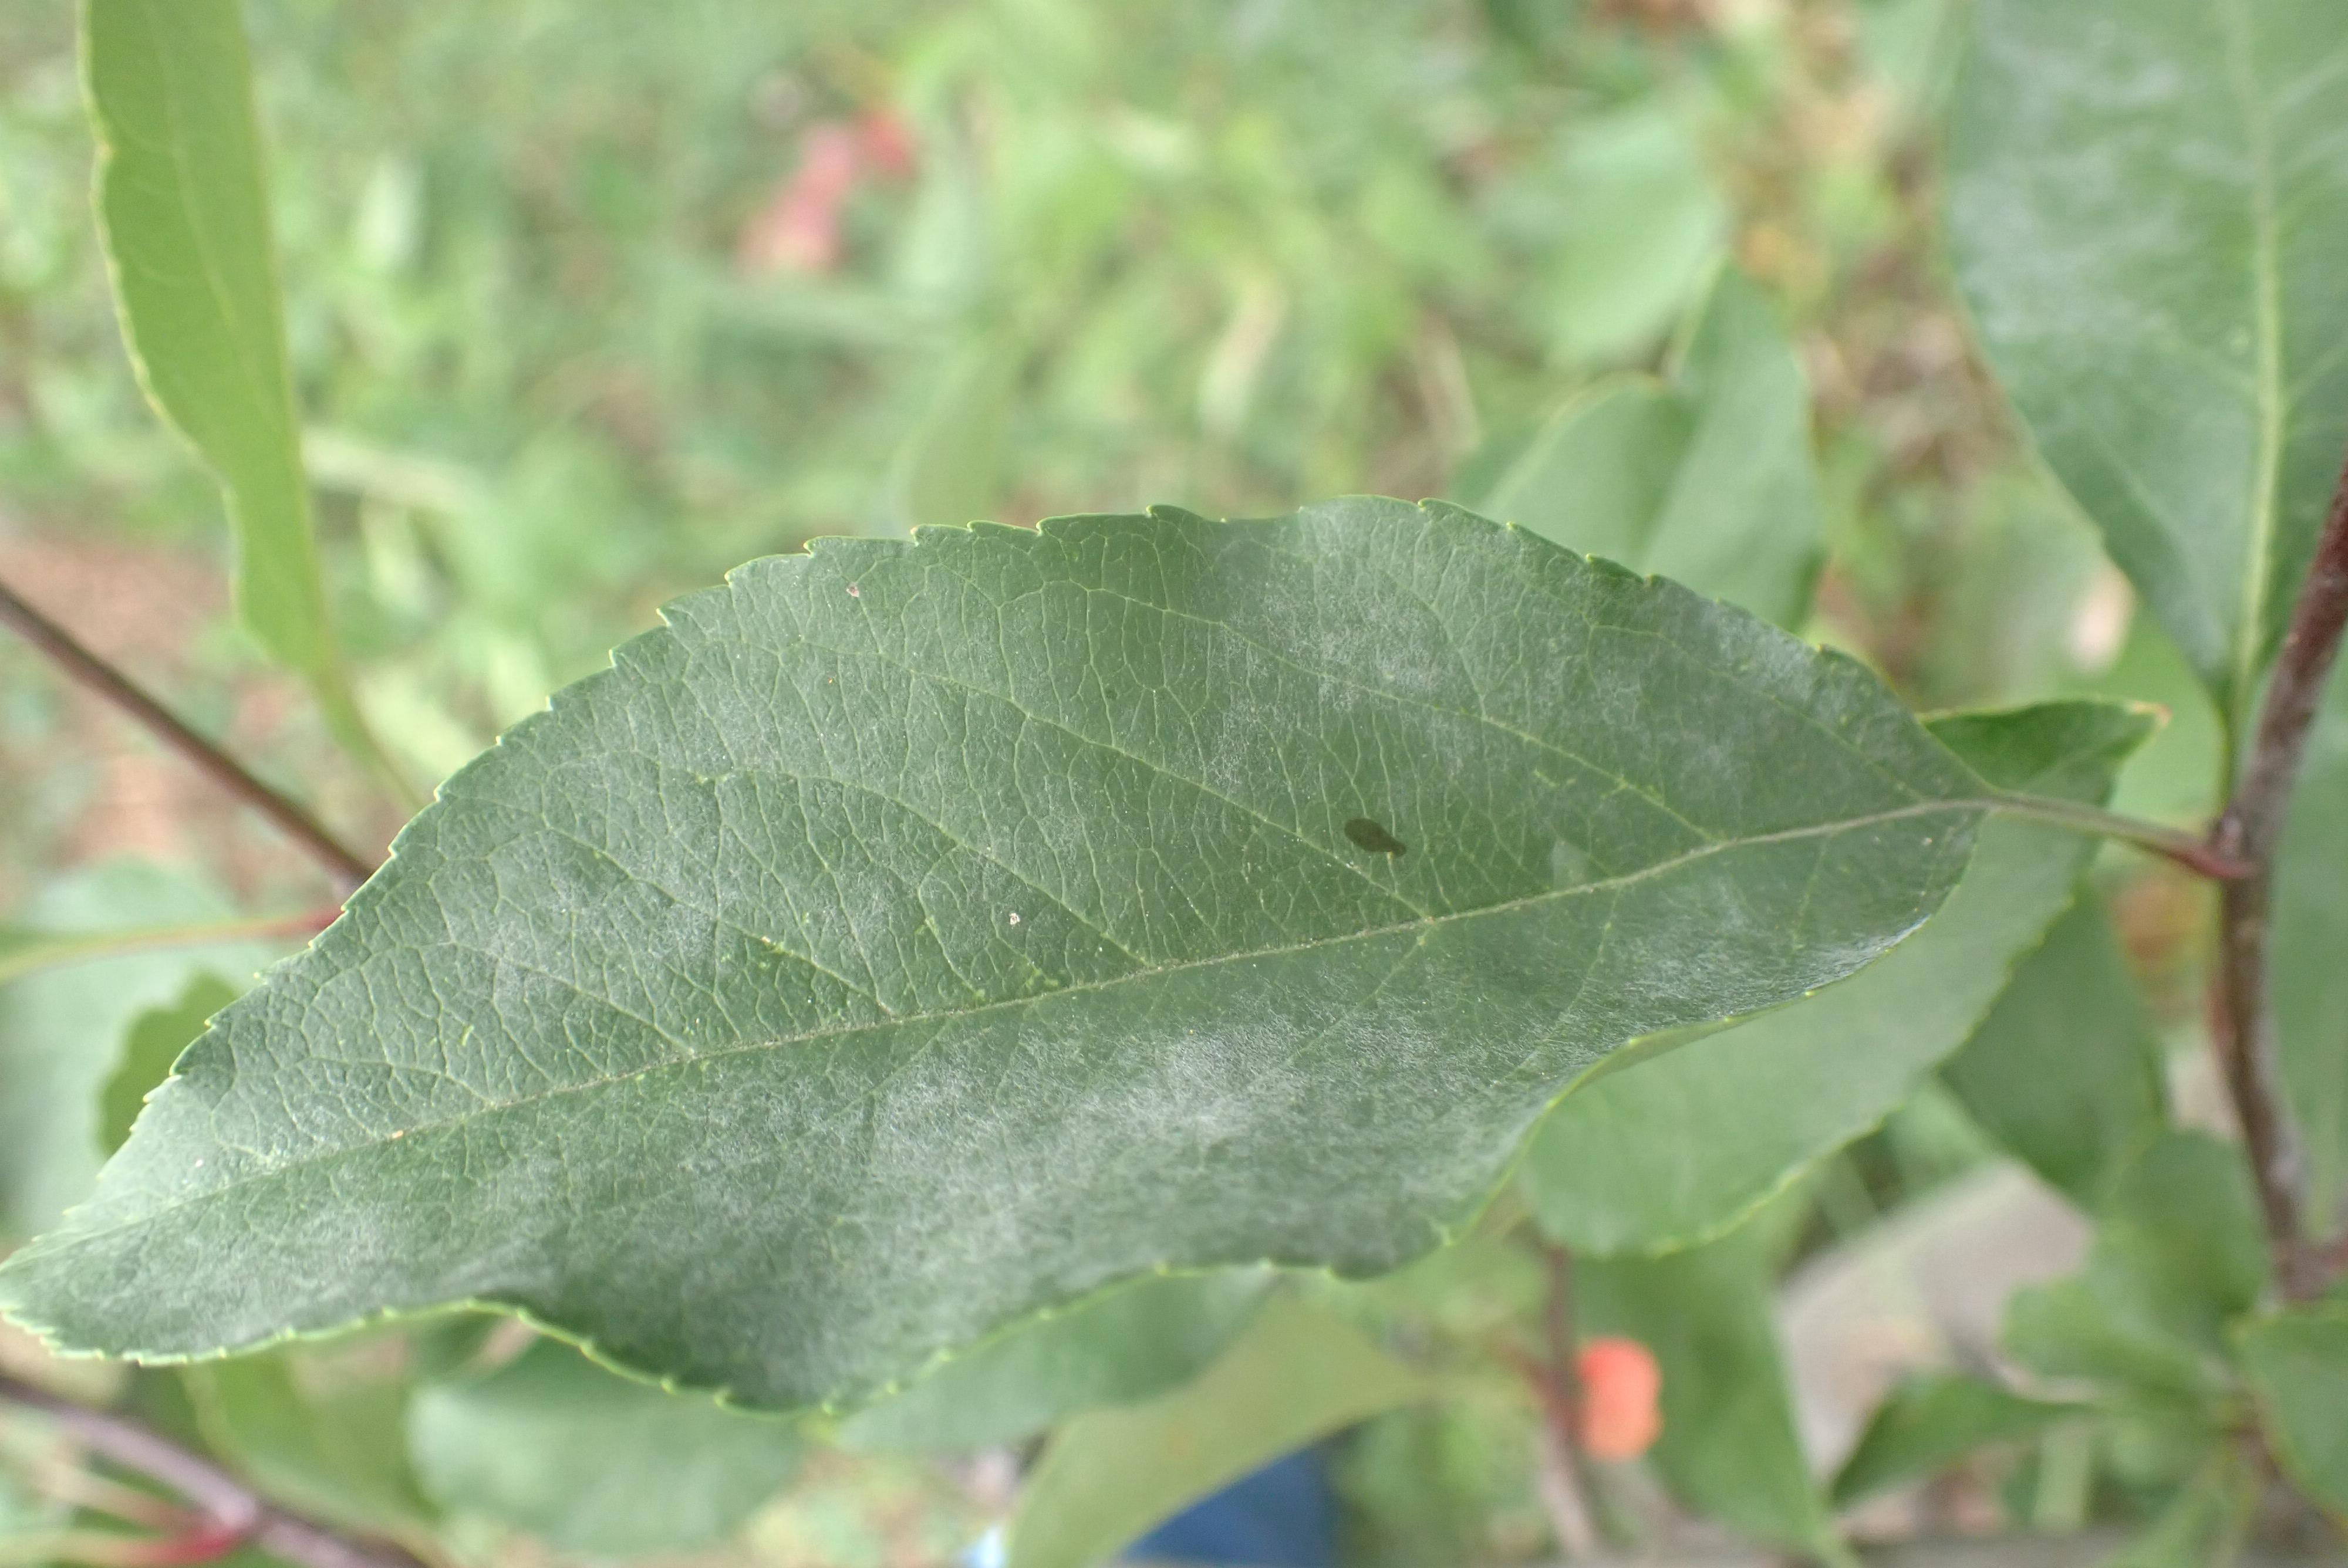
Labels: powdery_mildew